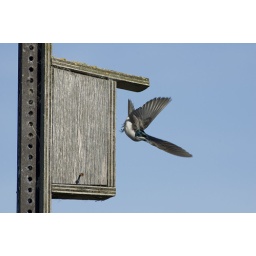
a tree swallow (&lt;i&gt;tachycineta bicolor&lt;/i&gt;) leaves her house in coyote hills regional park